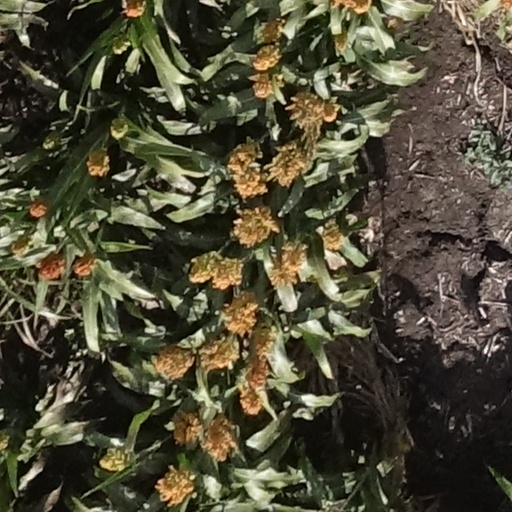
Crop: sorghum